Answer in natural language. Consider the 3D positions of the objects in the scene and not just the 2D positions in the image. Is the centerpoint of  Doorway at a higher height than gray stone pedestal sink? Choose between the following options: no or yes
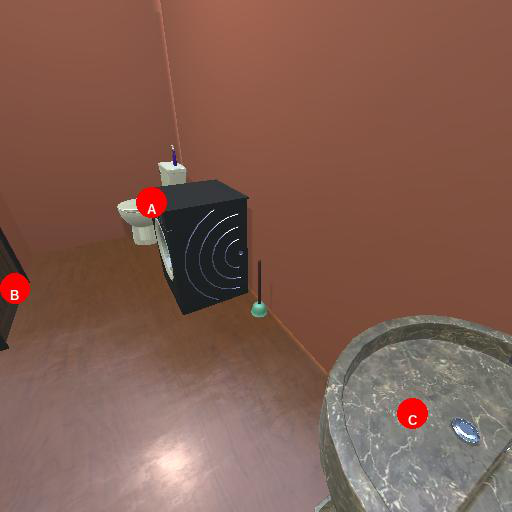
<answer>no</answer>